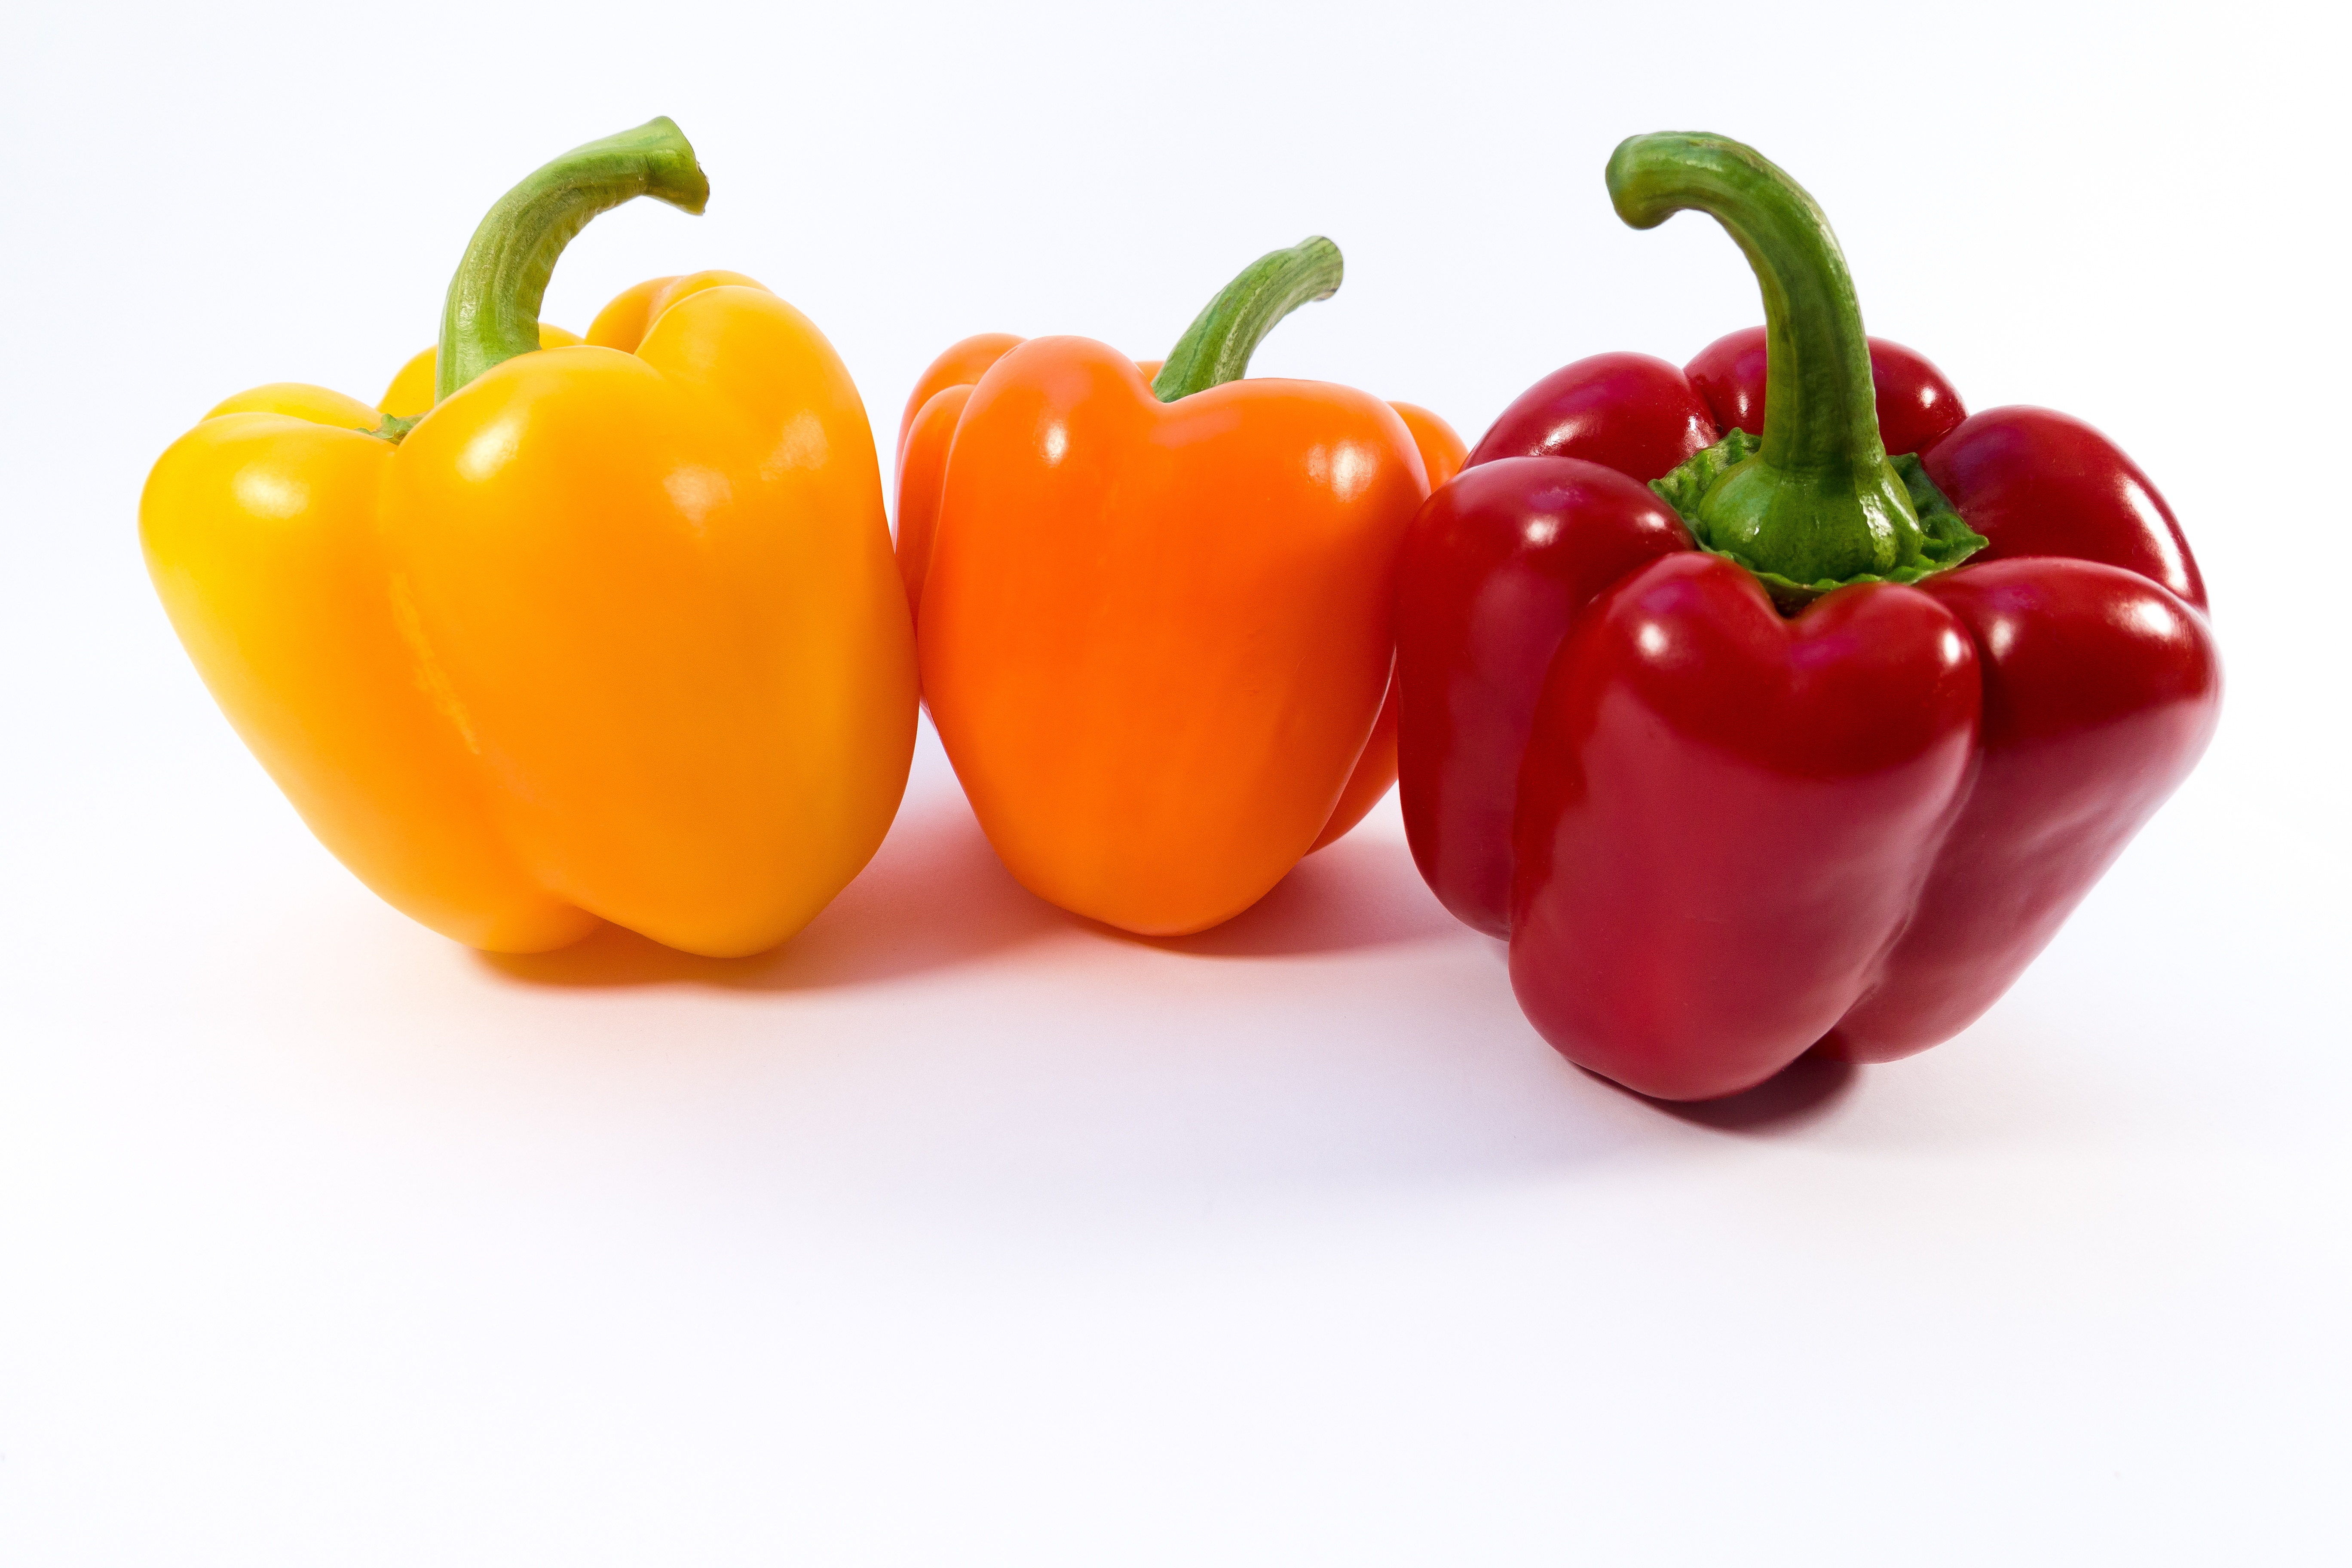
plant, fruit, orange, food, red, produce, vegetable, kitchen, yellow, healthy, eat, delicious, cook, vegetables, peppers, bell pepper, paprika, ingredients, bio, sweet peppers, flowering plant, chili pepper, yellow pepper, land plant, peperoncini, bell peppers and chili peppers, pimiento, red bell pepper, habanero chili